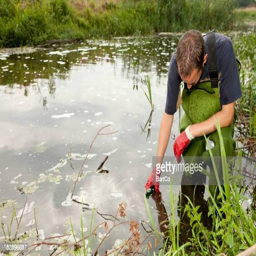
taking samples of the soil and water , environmental research